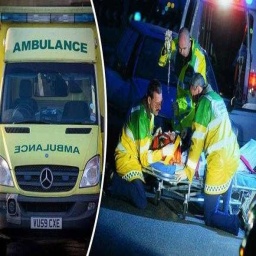
Label: ambulance